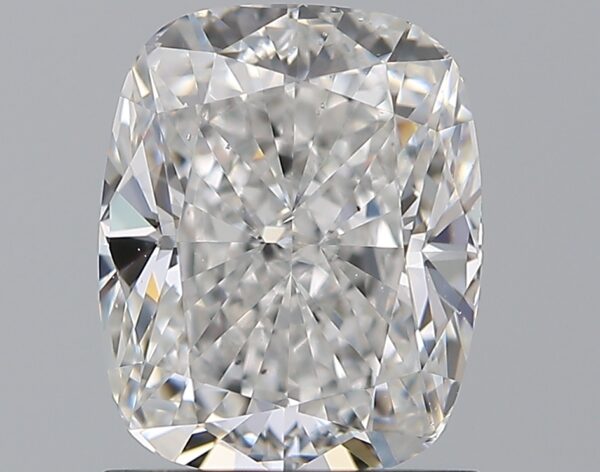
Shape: cushion
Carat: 1.5
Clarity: VS2
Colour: F
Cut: VG
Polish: EX
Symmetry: VG
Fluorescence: F
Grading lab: GIA
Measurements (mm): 7.32 x 5.9 x 4.11